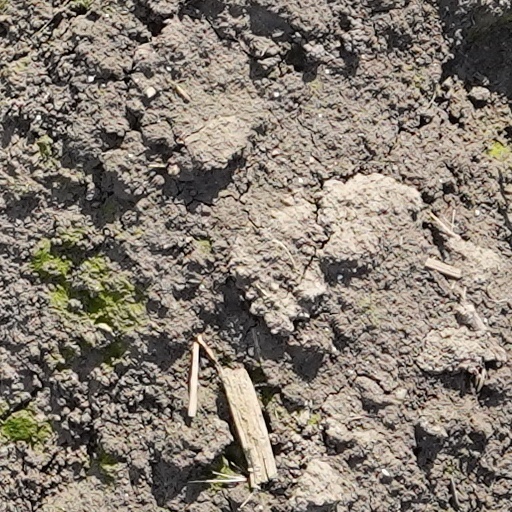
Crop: wheat